North Carolina Highway 28

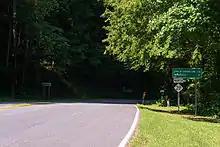
NC 28 approaching the Town of Fontana Dam

From Franklin it travels north-northwest, mostly following the Little Tennessee River valley. There is a concurrency with US 19 and US 74 between the unincorporated communities of Lauada and Needmore. From Needmore, it follows a westerly course along the southern shore of man-made Fontana Lake. A side road crosses the TVA constructed Fontana Dam; NC 28 skirts the southern boundary of the Great Smoky Mountains National Park before reaching its northern terminus at US 129.